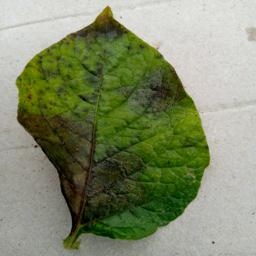
Etiqueta: Late Blight